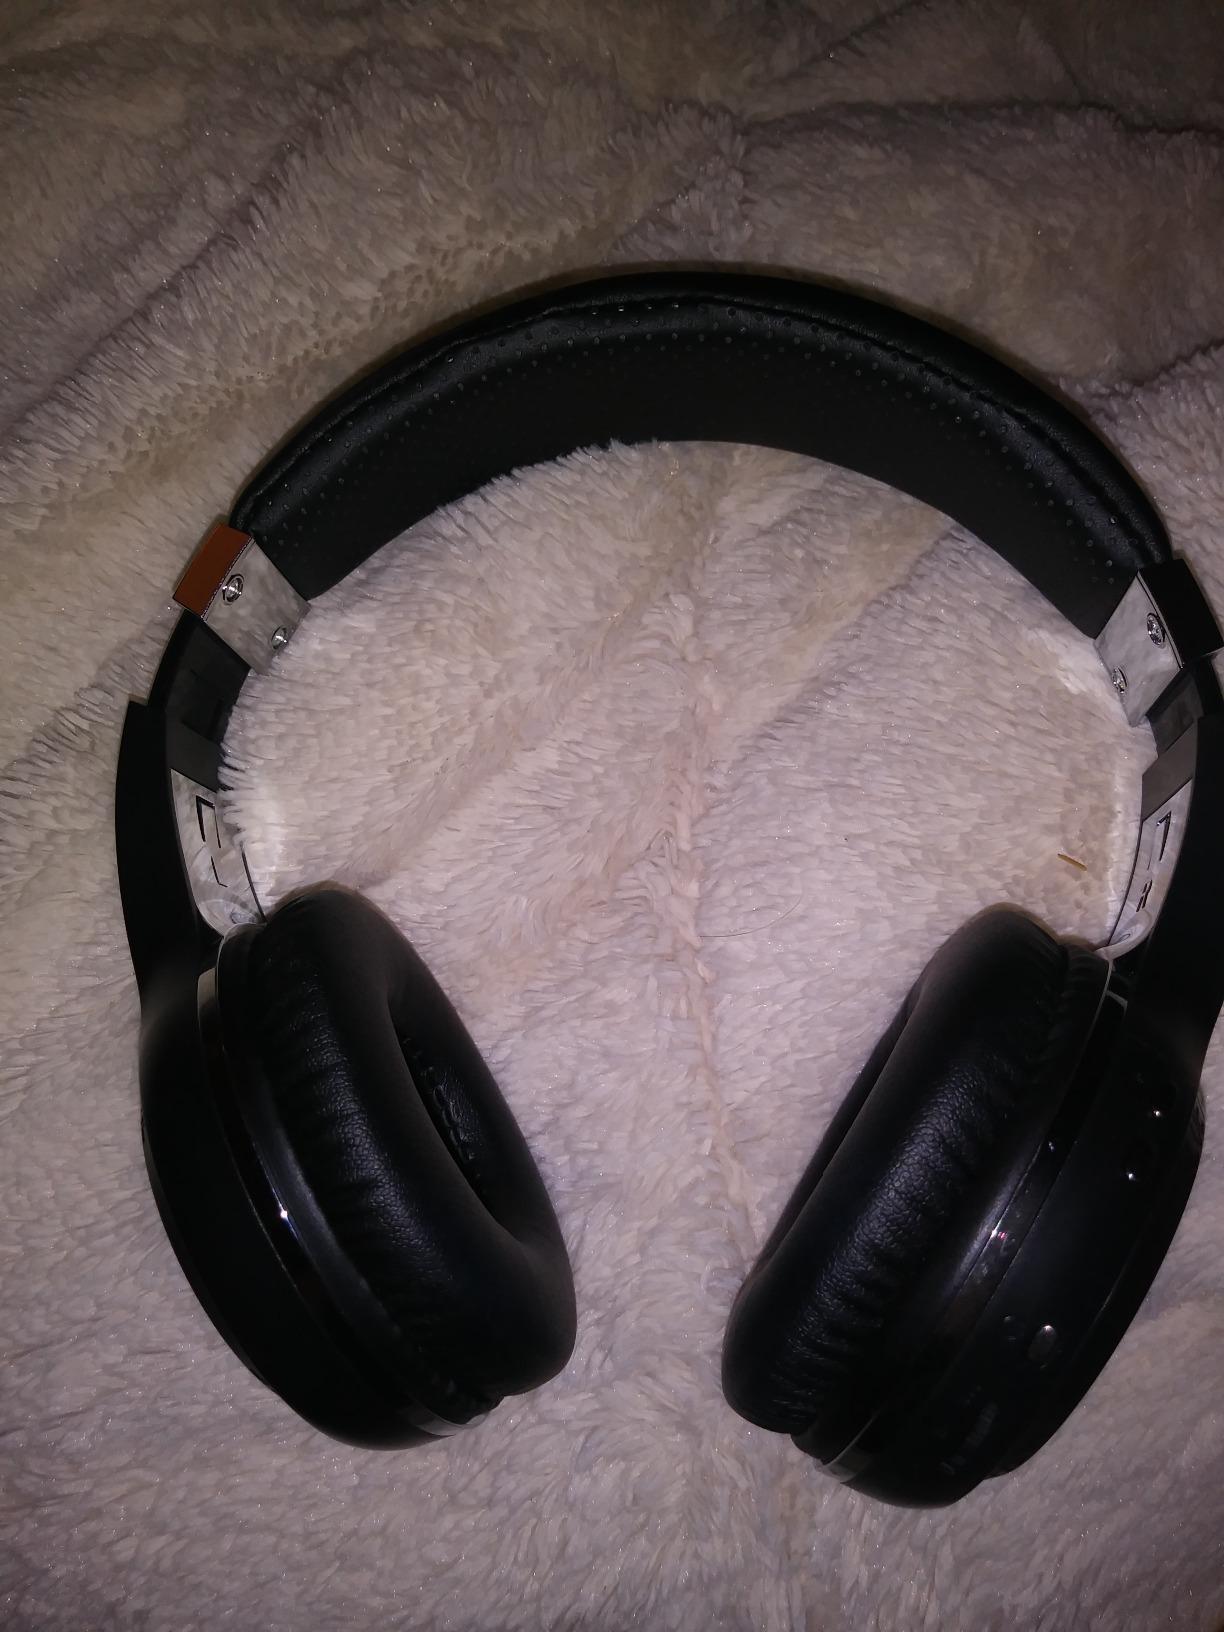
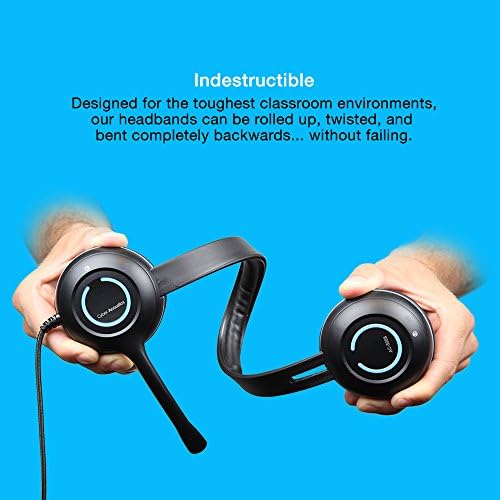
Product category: headphones
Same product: no